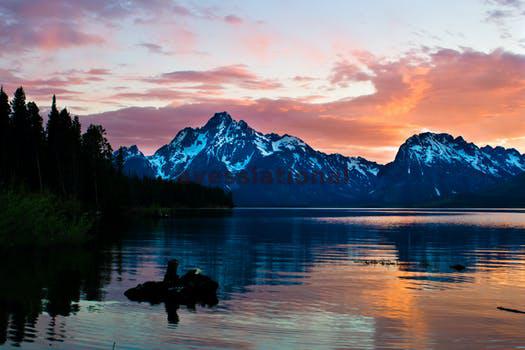
Label: Watermark